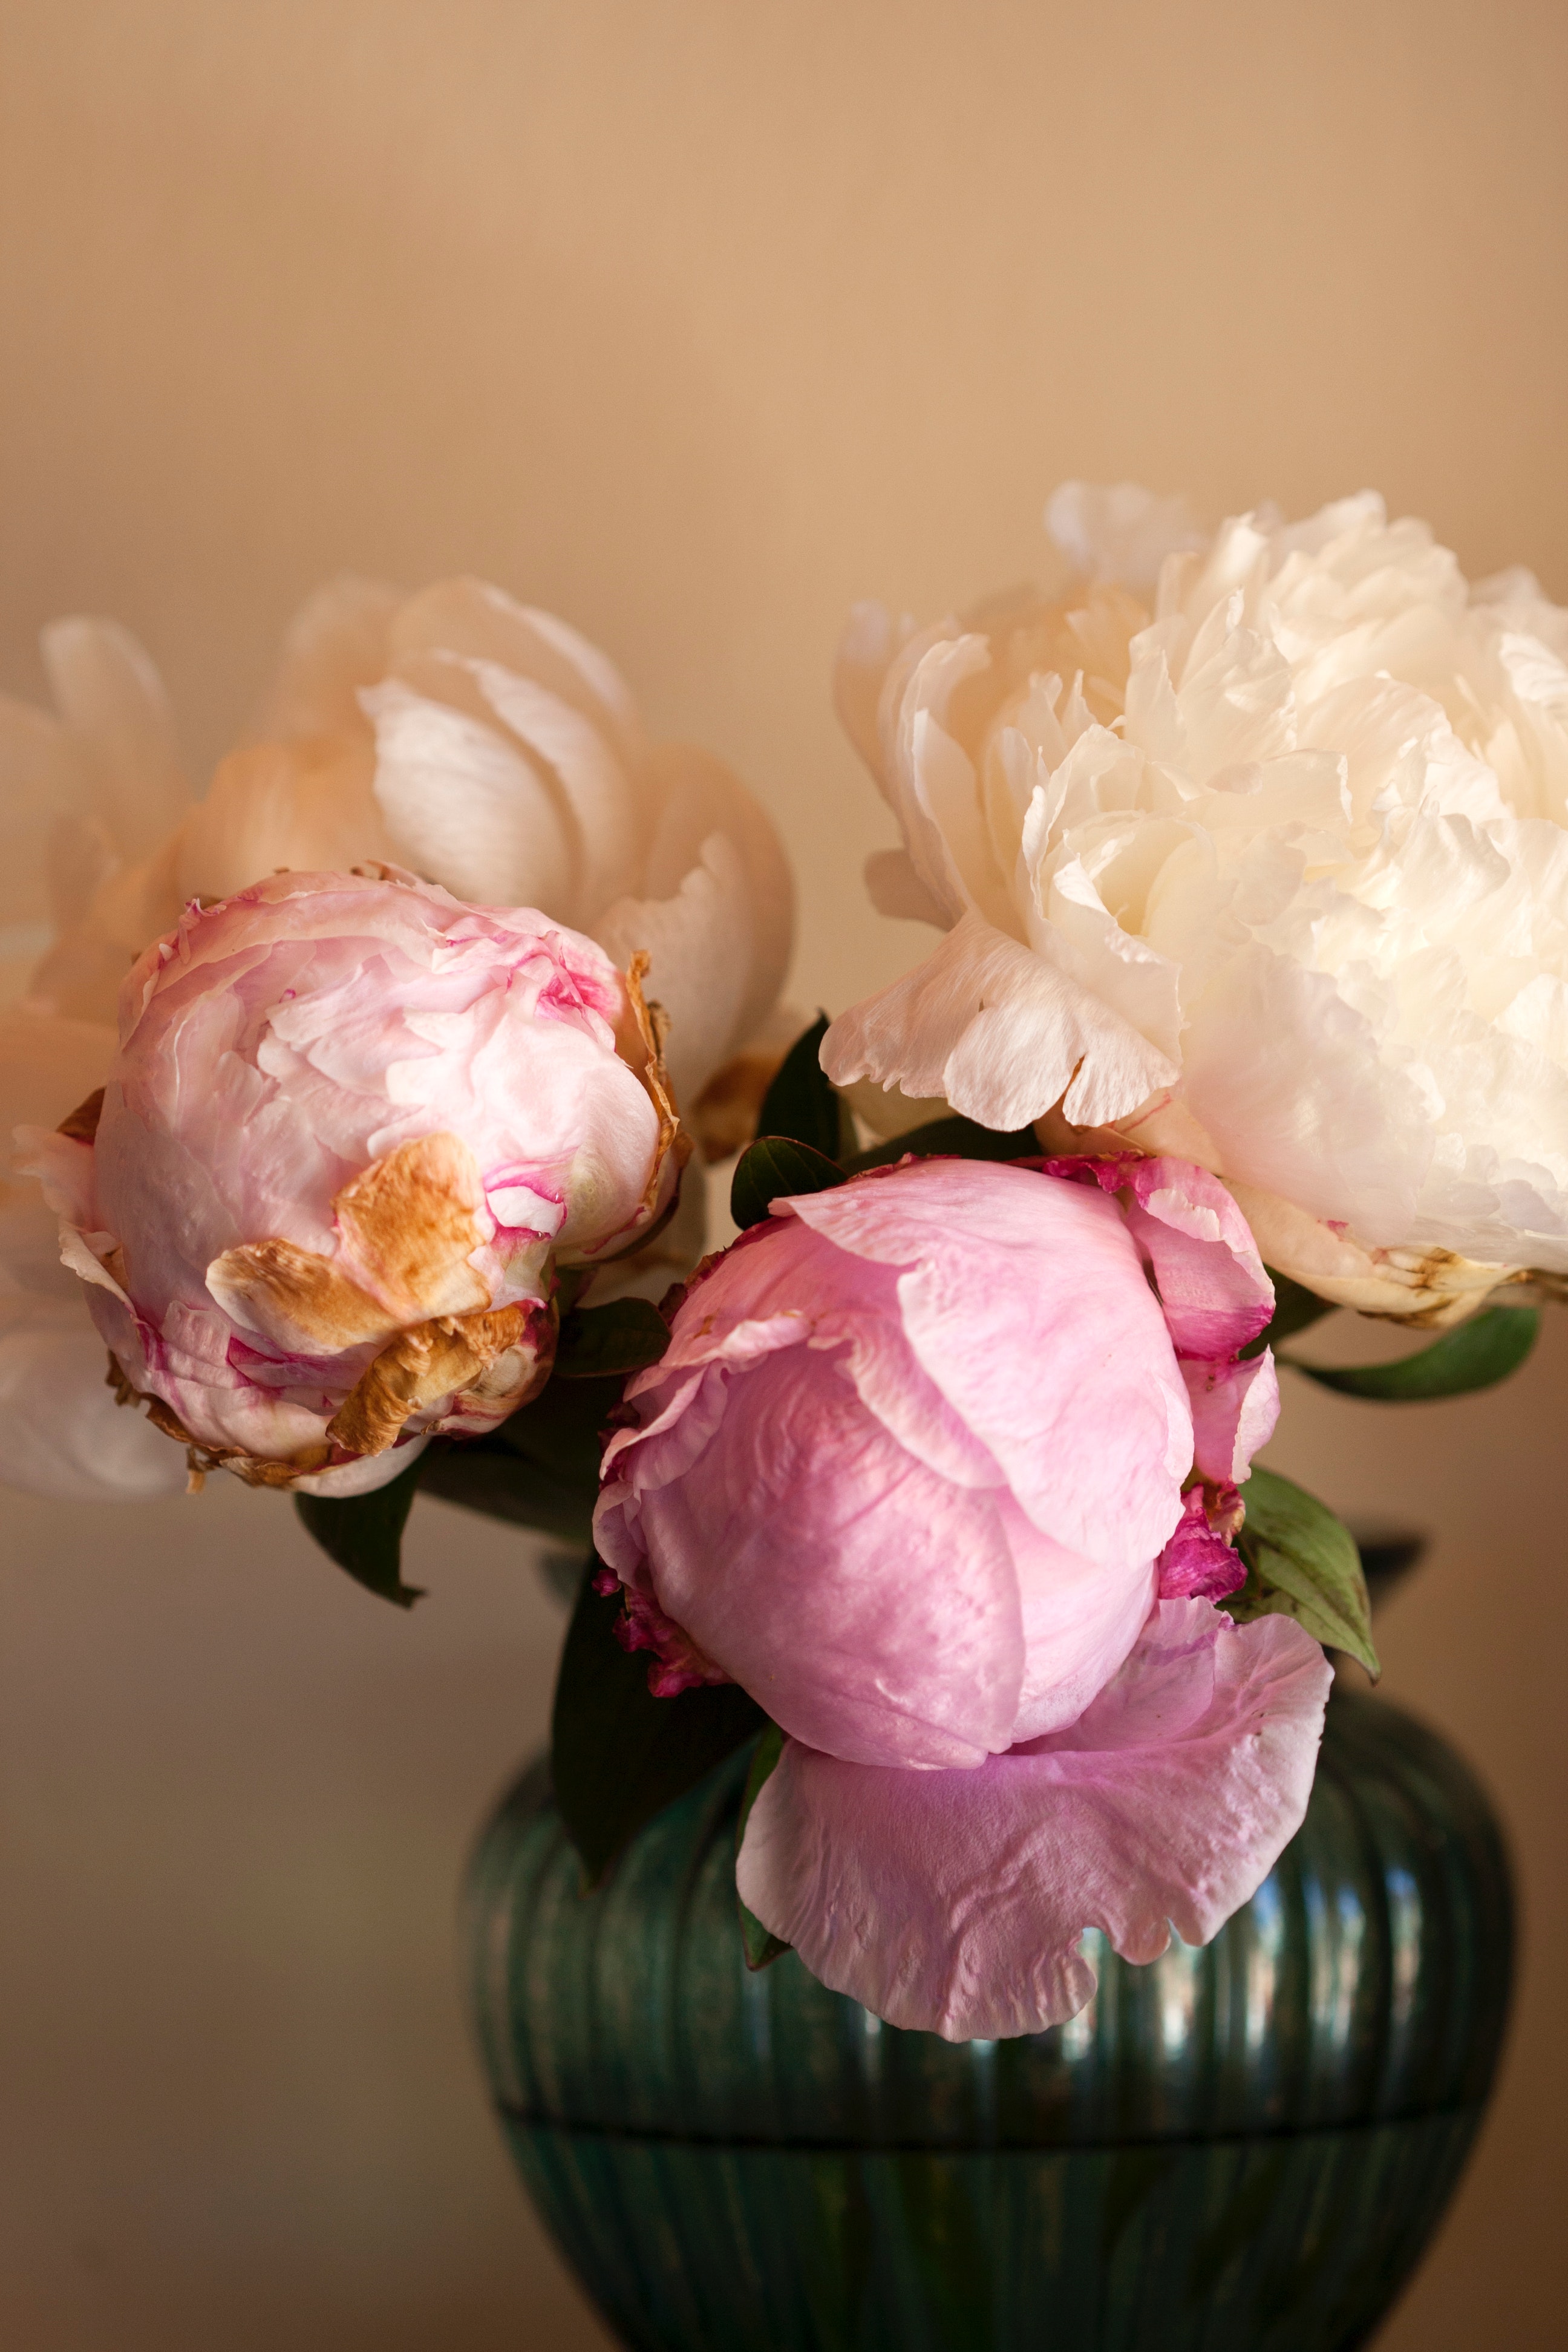
pink, cut flowers, flower, common peony, peony, plant, petal, centrepiece, Chinese peony, still life, floral design, artificial flower, rosa centifolia, flower arranging, garden roses, rose, vase, flowering plant, floristry, still life photography, rose family, Saxifragales